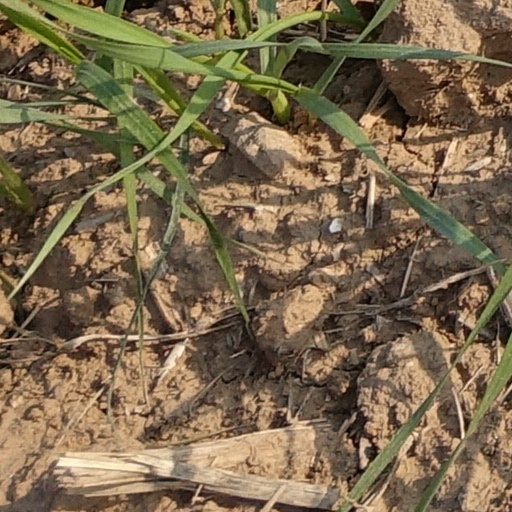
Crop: wheat